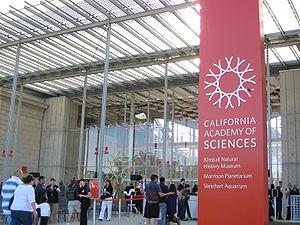
L'Académie des sciences de Californie est l’un des dix plus grands musées d'histoire naturelle du monde et l’un des plus anciens des États-Unis d'Amérique. Il est localisé au Golden Gate Park à San Francisco. L’aquarium Steinhart et le planétarium Morrison se trouvent dans ses murs. L’Académie a été créée en 1853 comme une société savante et continue de soutenir de nombreux programmes de recherches ainsi que des expositions publiques et des activités pédagogiques.